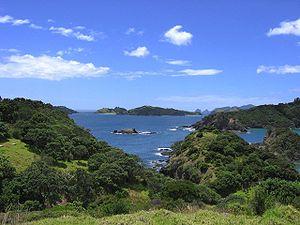
La baie des Îles est située dans la région de Northland, dans le nord de l'île du Nord de la Nouvelle-Zélande. Située à 60 km au nord-ouest de Whangarei, elle est presque à la pointe nord du pays. C'est l'une des destinations touristiques les plus populaires, réputée pour la pêche et le nautisme.